La casa stregata

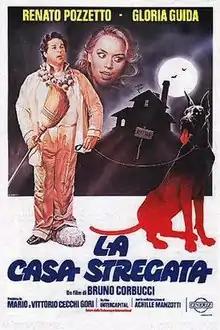
Theatrical release poster by Renato Casaro

La casa stregata is a 1982 Italian comedy film directed by Bruno Corbucci and starring Renato Pozzetto and Gloria Guida.